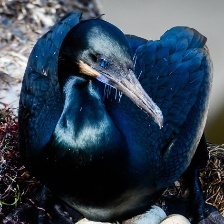
Species: BRANDT CORMARANT
Scientific name: PHALACROCORAX PENICILLATUS